Describe the emotion expressed in this image:  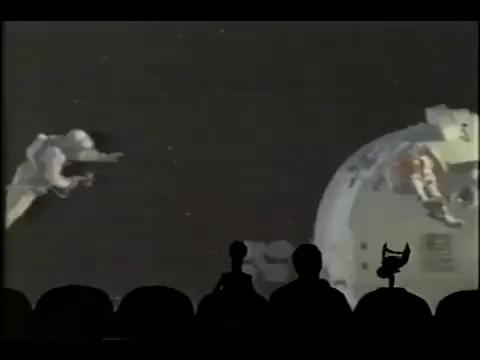
This person displays Suffering, valence and arousal with low intensity.